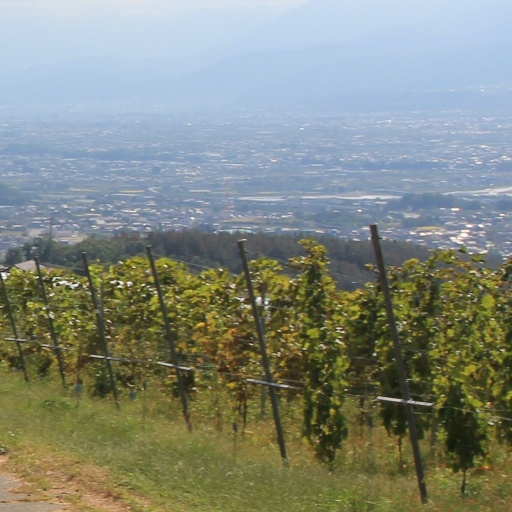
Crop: grape